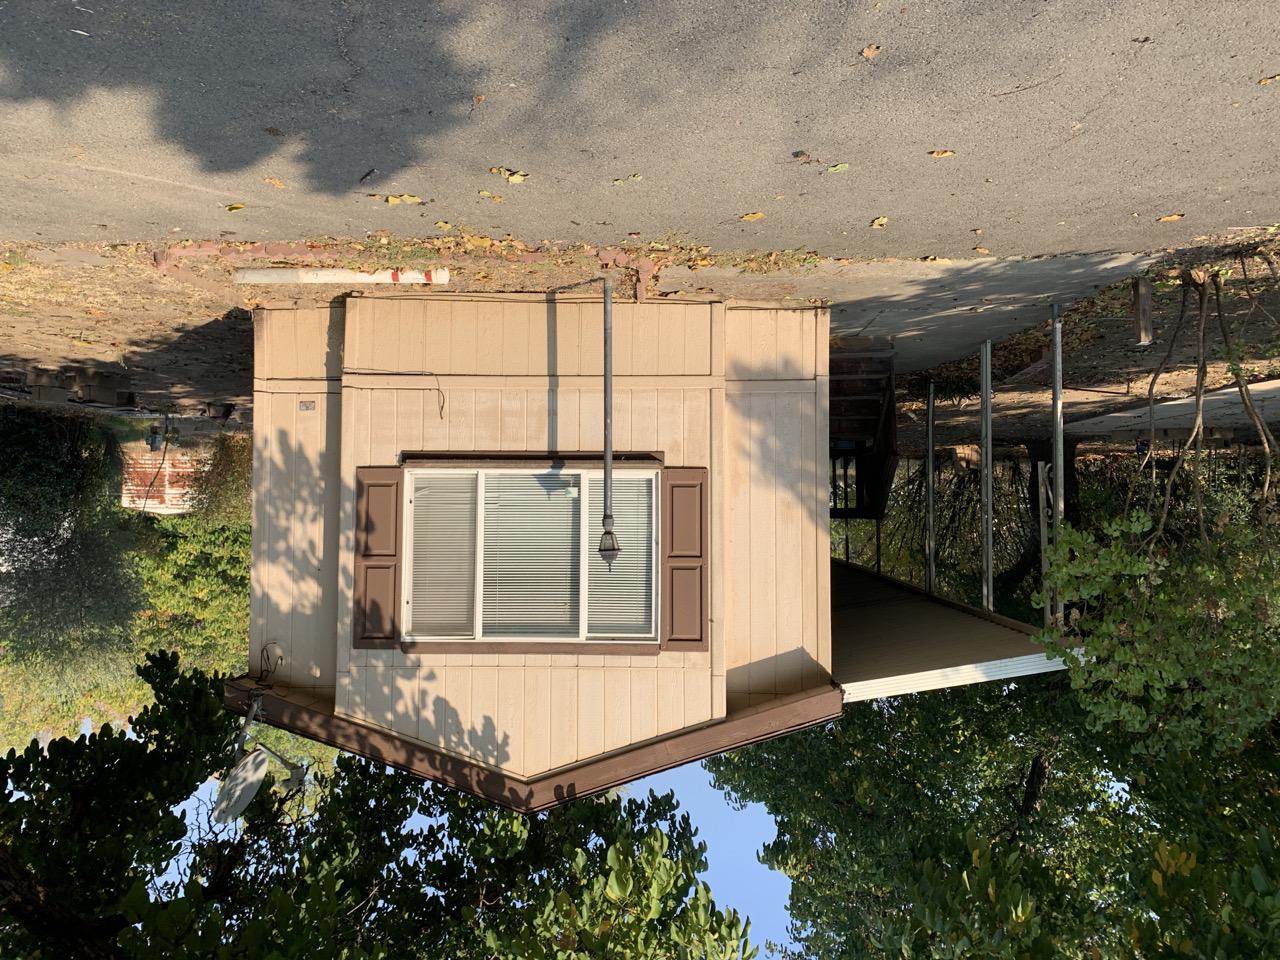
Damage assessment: no_damage